Georg Böhm

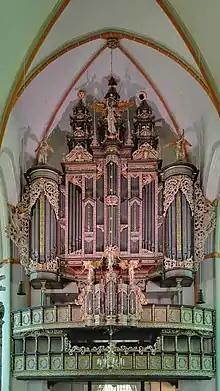
The baroque organ in the Johanniskirche, Lüneburg where Böhm was principal organist

Böhm was born in 1661 in Hohenkirchen. He received his first music lessons from his father, a schoolmaster and organist who died in 1675. He may also have received lessons from Johann Heinrich Hildebrand, Kantor at Ohrdruf, who was a pupil of Heinrich Bach and Johann Christian Bach. After his father's death, Böhm studied at the Lateinschule at Goldbach, and later at the Gymnasium at Gotha, graduating in 1684. Both cities had Kantors taught by the same members of the Bach family who may have influenced Böhm. On 28 August 1684 Böhm entered the University of Jena. Little is known about Böhm's university years or his life after graduation. He resurfaces again only in 1693, in Hamburg. We know nothing of how Böhm lived there, but presumably he was influenced by the musical life of the city and the surrounding area. French and Italian operas were regularly performed in Hamburg, while in the area of sacred music, Johann Adam Reincken of St. Katharine's Church ("Katharinenkirche") was one of the leading organists and keyboard composers of his time. Böhm may have also heard Vincent Lübeck in the nearby Stade, or possibly even Dieterich Buxtehude in Lübeck, which was also close.